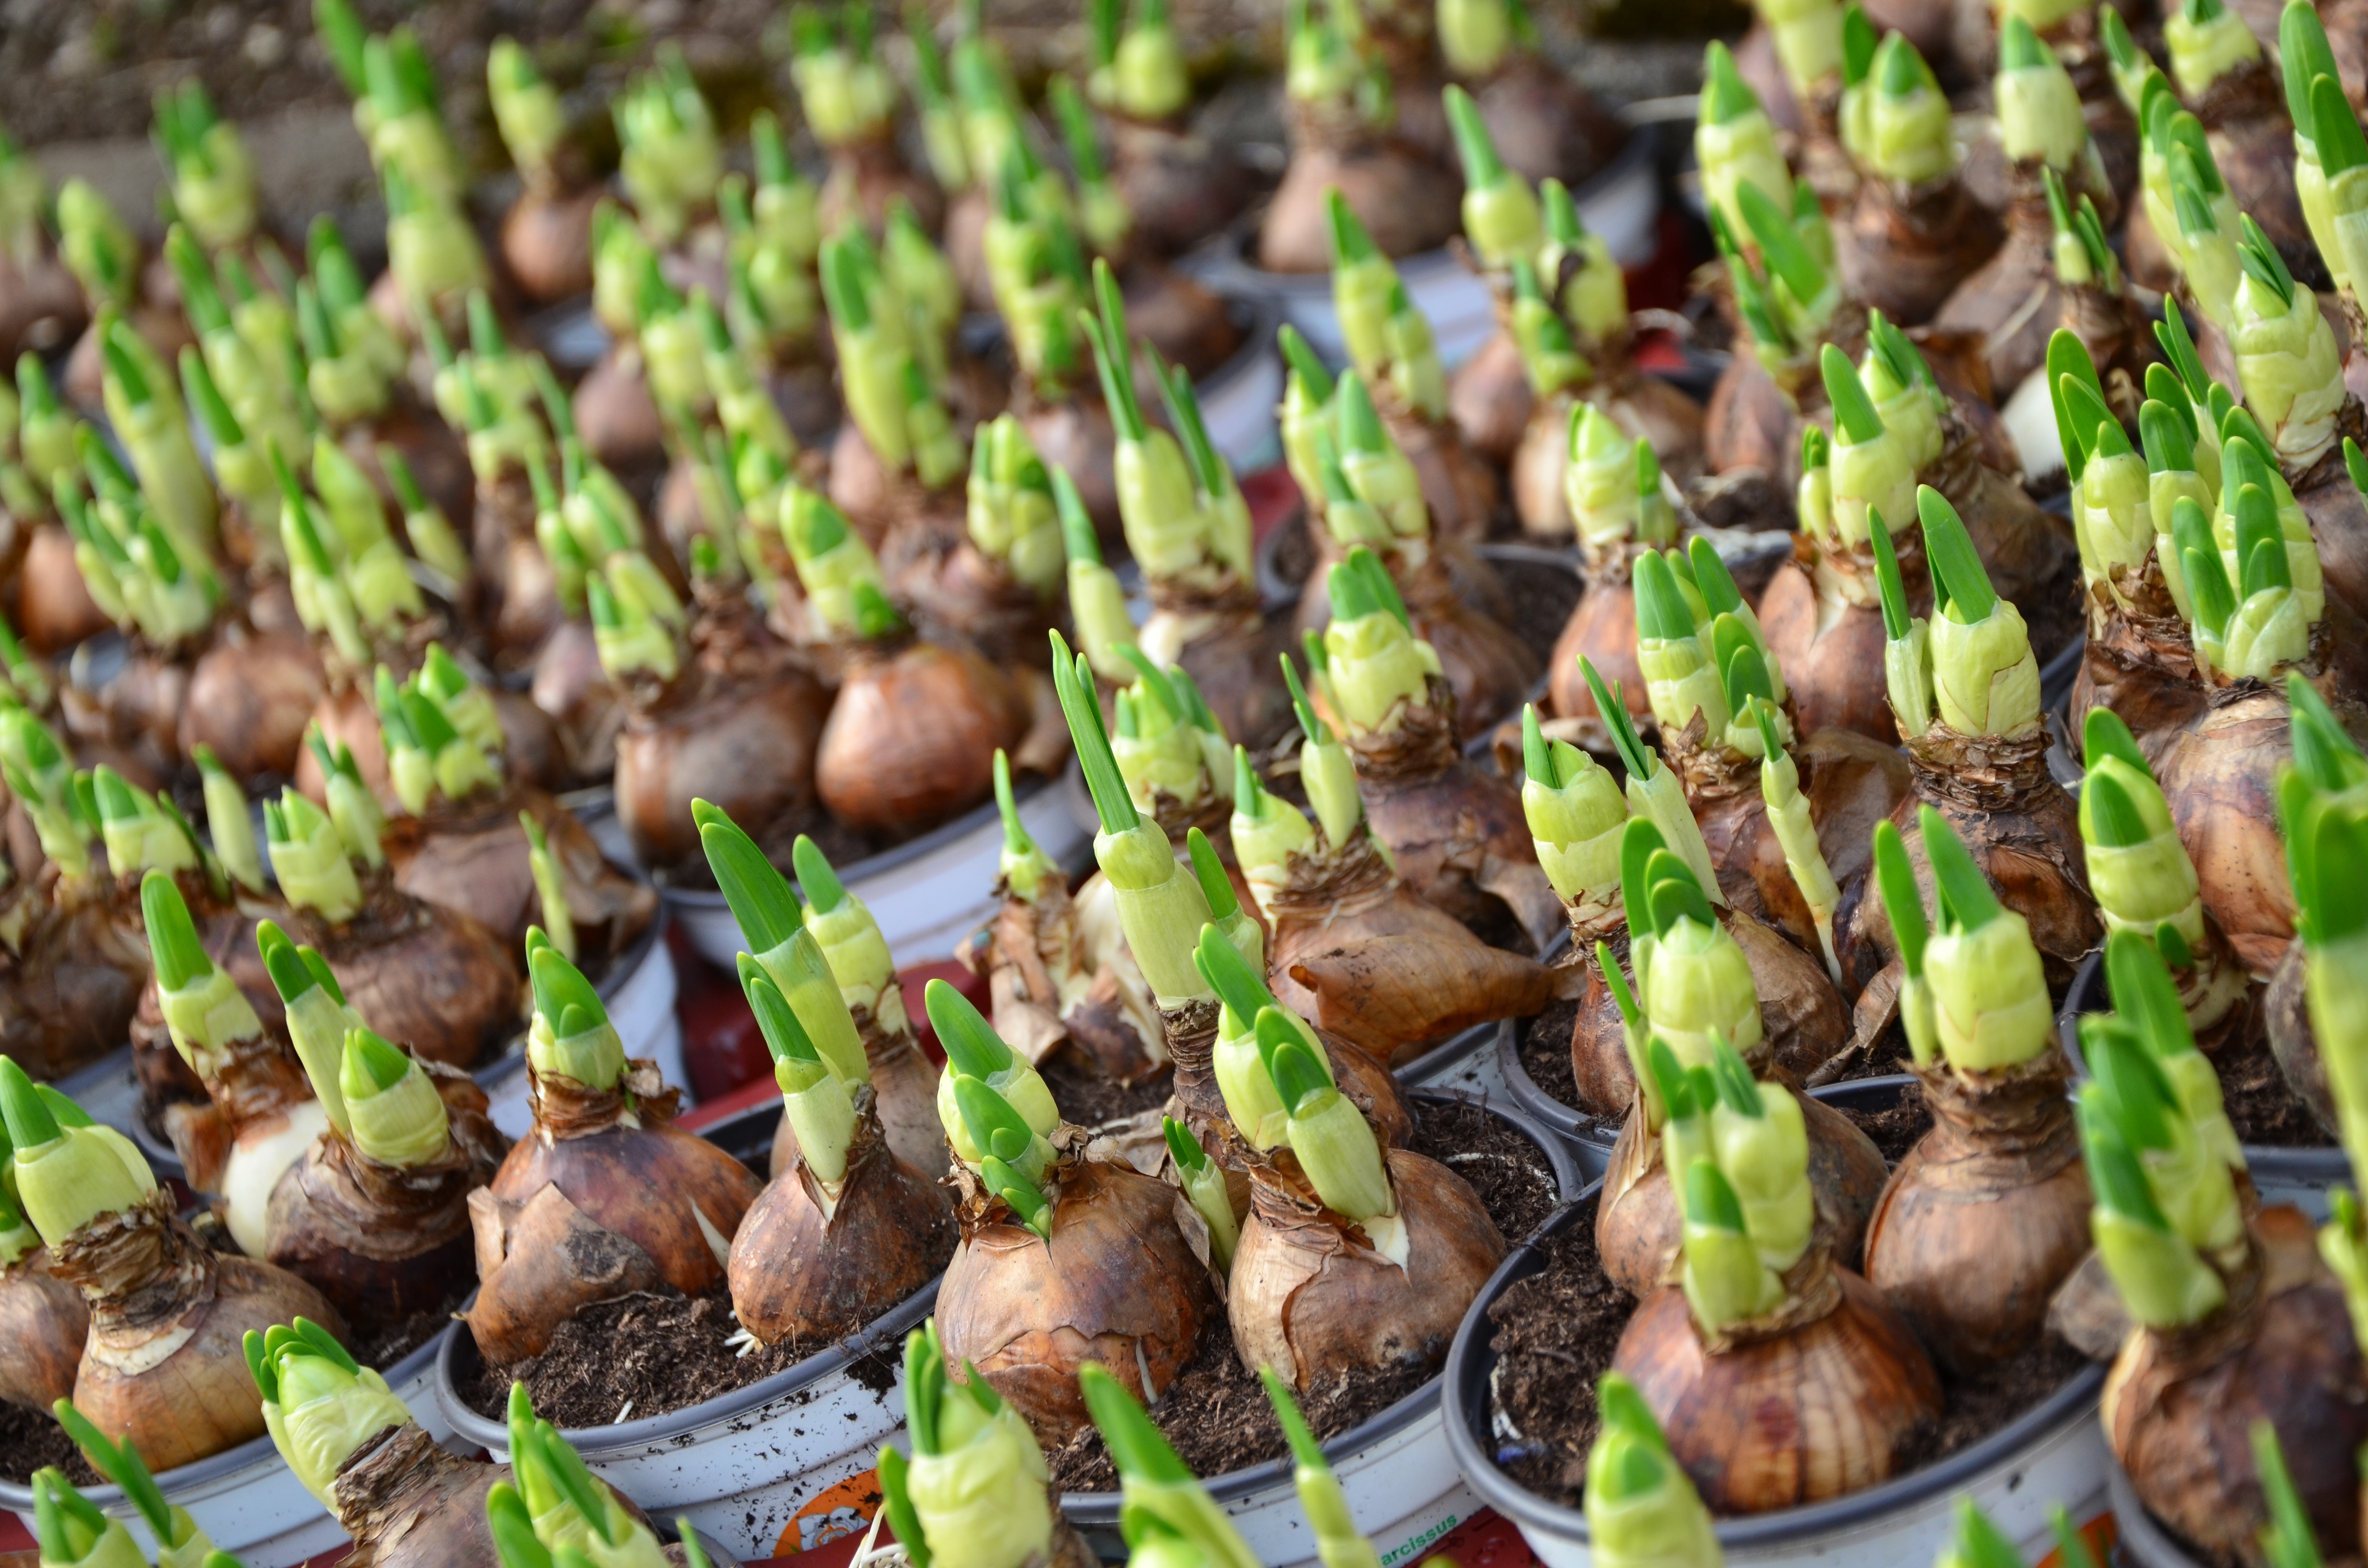
plant, food, produce, vegetable, crop, flora, children, spring flowers, spring awakening, flowering plant, zwiebelpflanze, flower bulbs, land plant